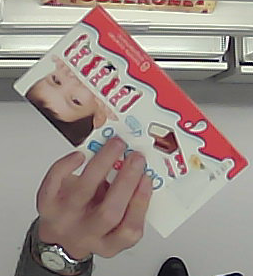
Product: kinder_chocolate